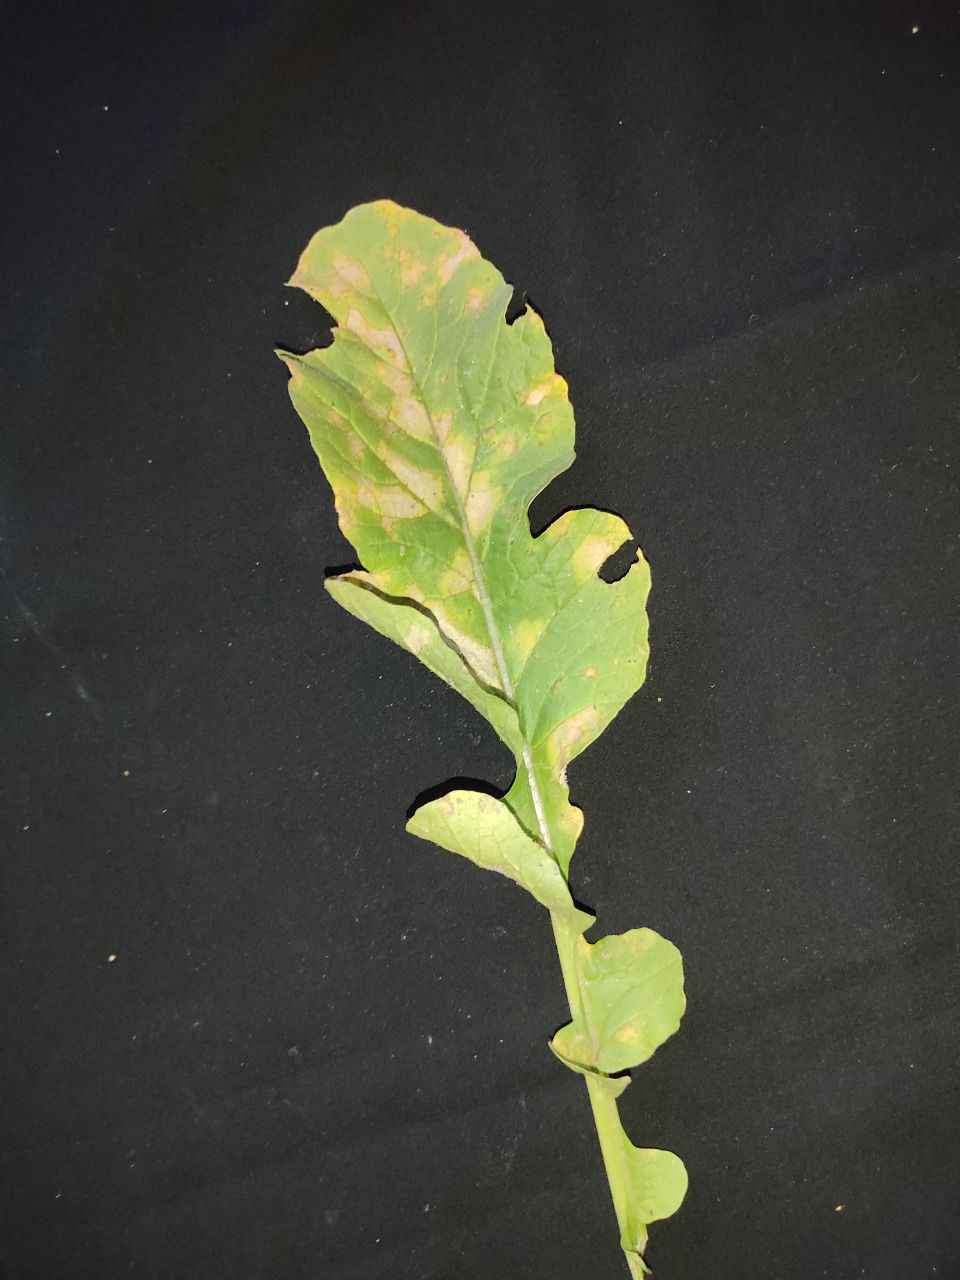
Label: Mosaic virus